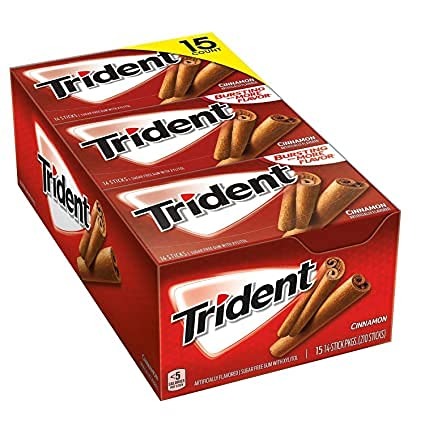
Item Name: Cinnamon Sugar Free Gum 30/14 Piece Packs Total 420 sticks
Bullet Point 1: Bursting with more, longer lasting Cinnamon flavor
Bullet Point 2: Sugar free gum
Bullet Point 3: Helps to prevent cavities
Bullet Point 4: Reducing plaque acids and strengthening teeth
Bullet Point 5: 2 boxes of 15 counts of 14 sticks. Total 420 sticks
Product Description: Trident sugar free gum which helps to prevent cavities by reducing plaque acids and strengthening teeth.
Value: 420.0
Unit: Count

Price: 18.4